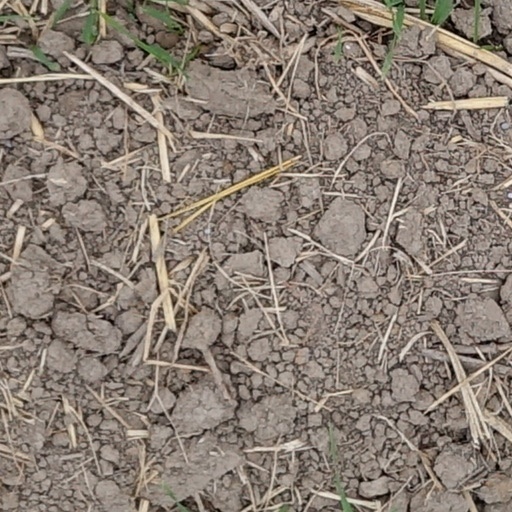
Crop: wheat